Denis Shapovalov

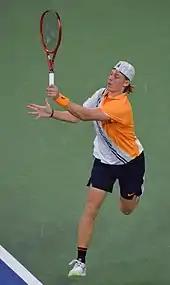
Shapovalov at the 2018 US Open

In February 2017, Shapovalov was selected to play for the Canada Davis Cup team in the World Group 1st round tie against Great Britain, and lost his opener to Dan Evans. In the deciding rubber against Kyle Edmund, he accidentally hit the chair umpire, Arnaud Gabas, in the eye after launching a ball aimlessly towards the crowd in anger after dropping serve in the opening stages of the third set, leading to immediate disqualification for unsportsmanlike behaviour, and as a result, Great Britain won the tie 3–2.